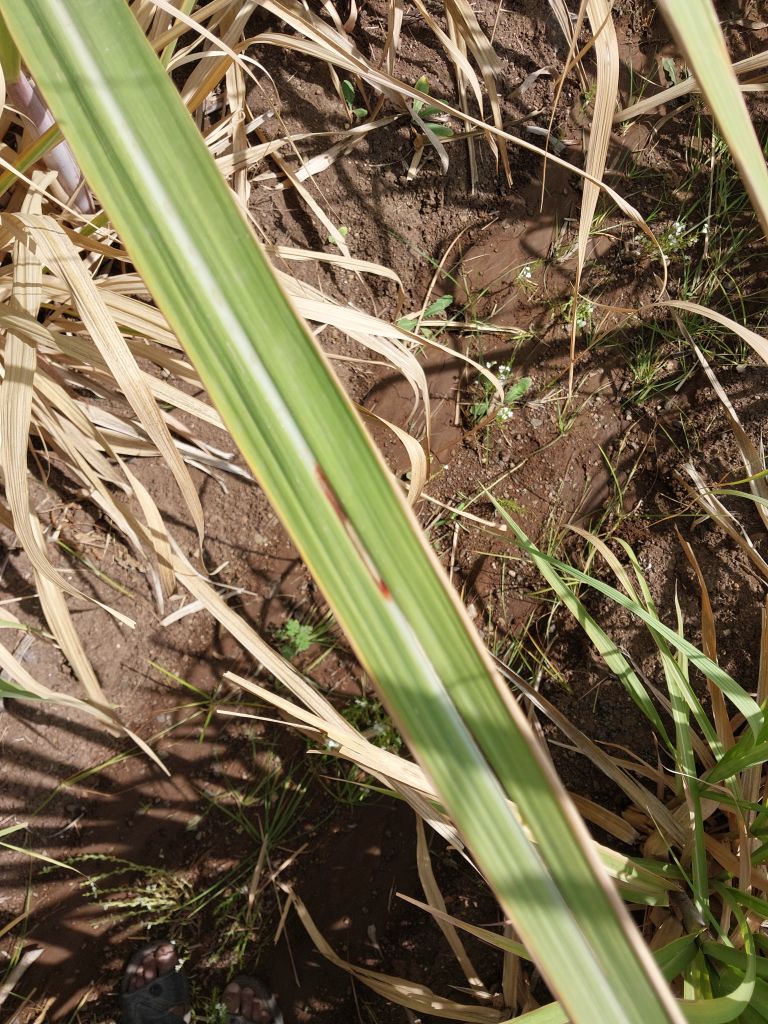
Label: Brown Spot